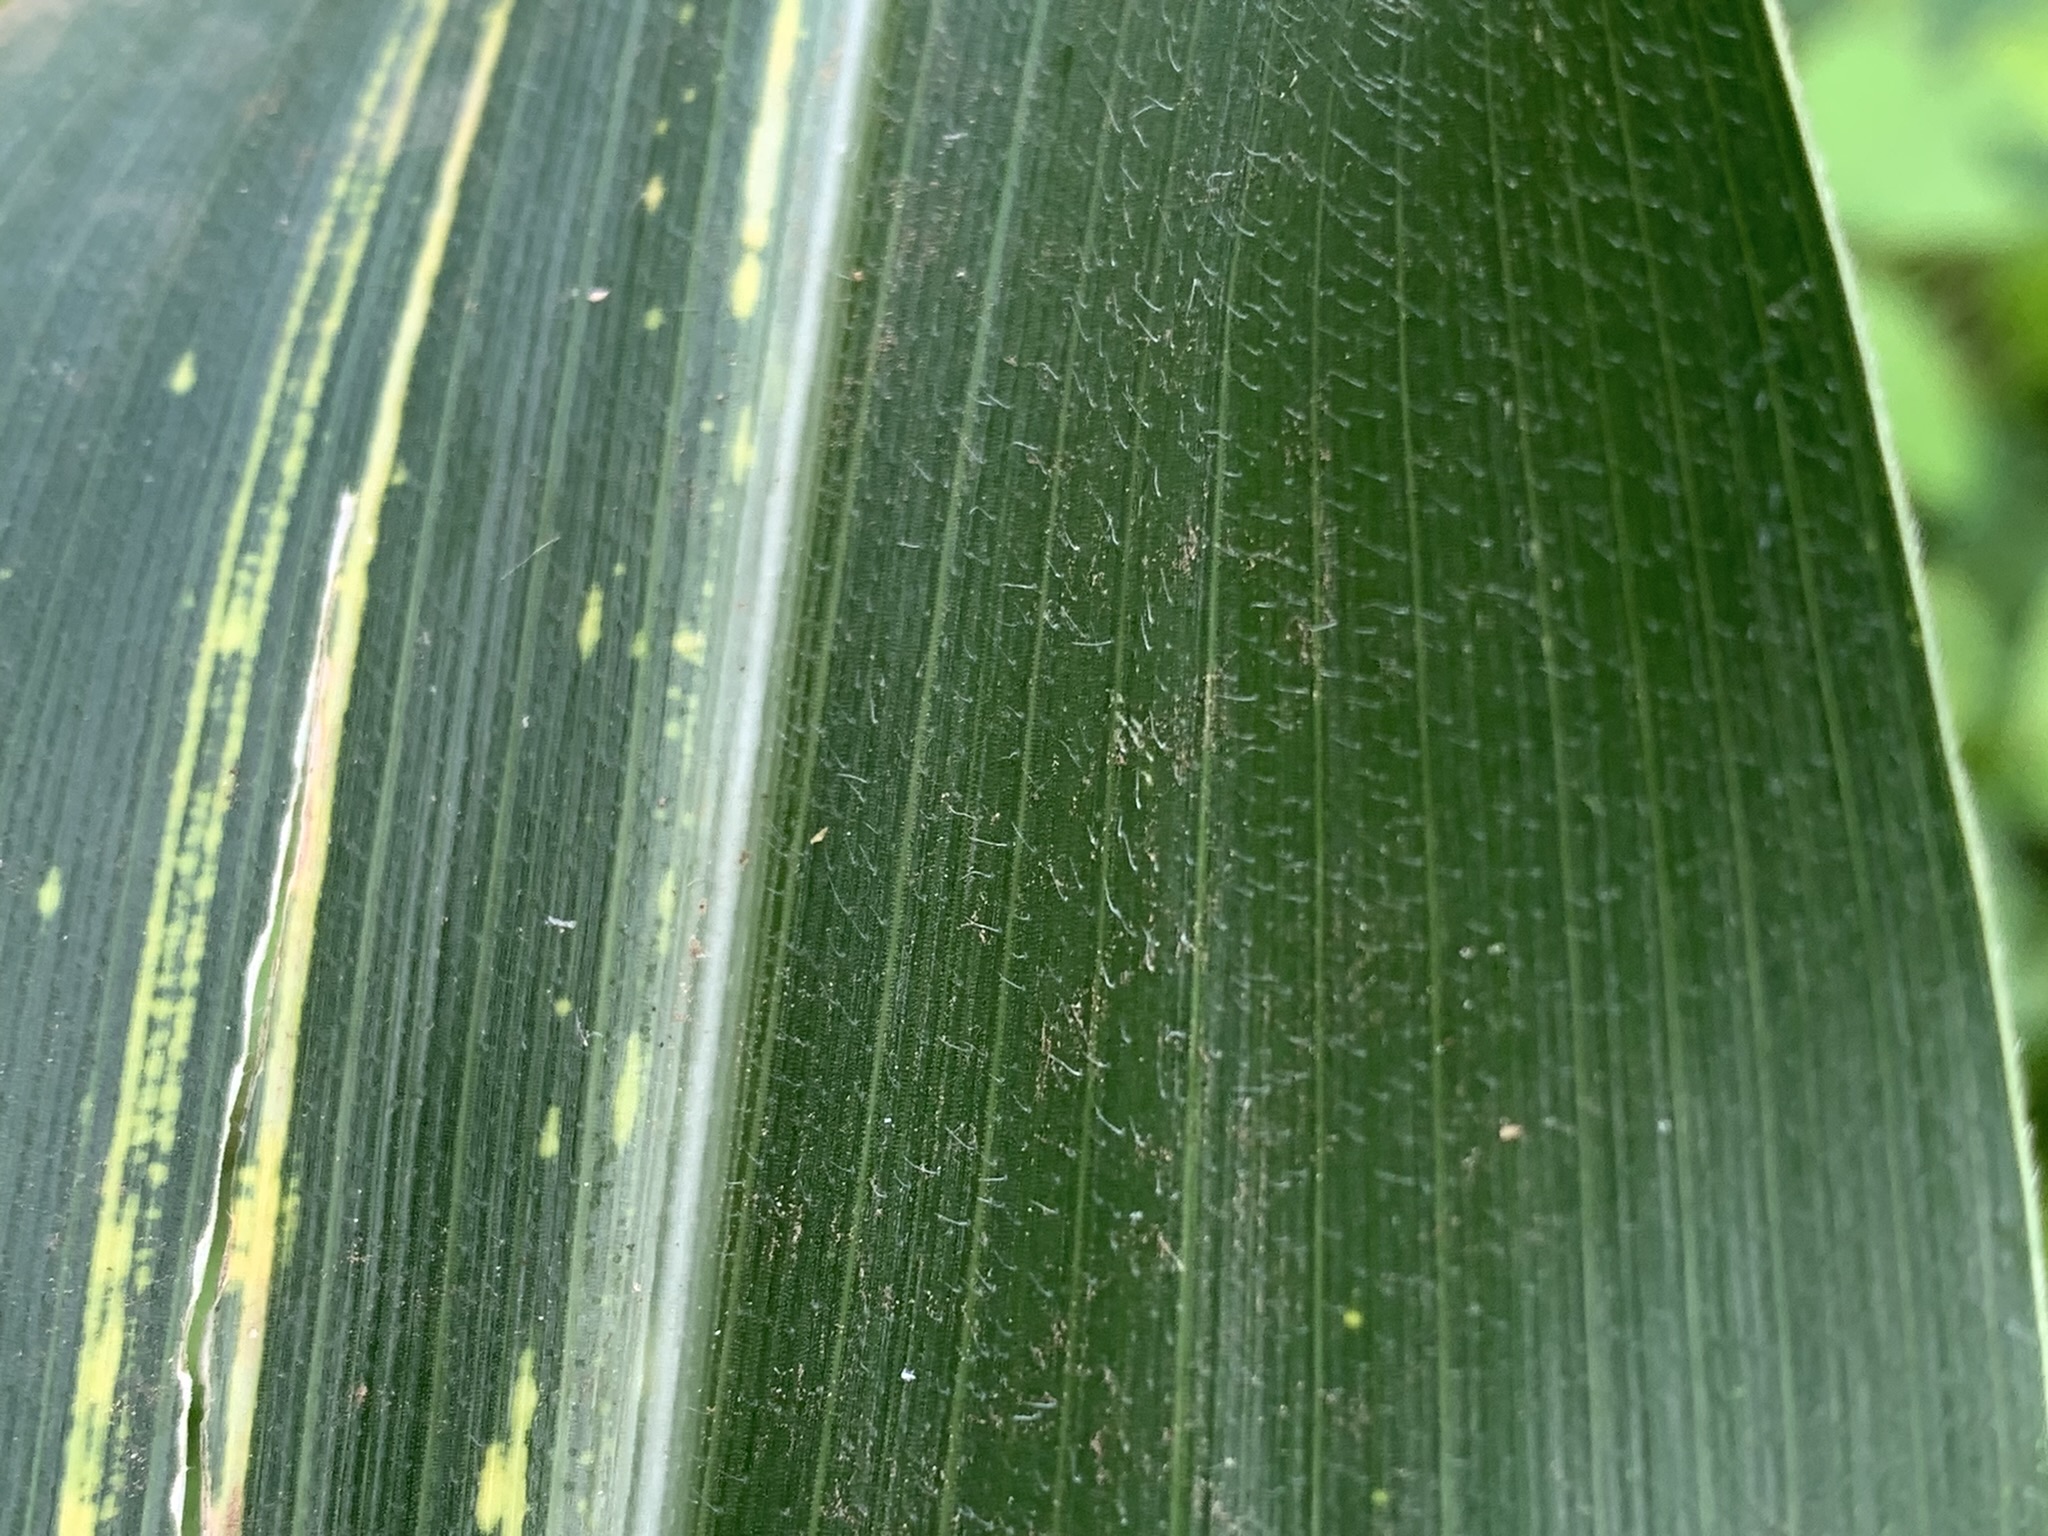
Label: MSV